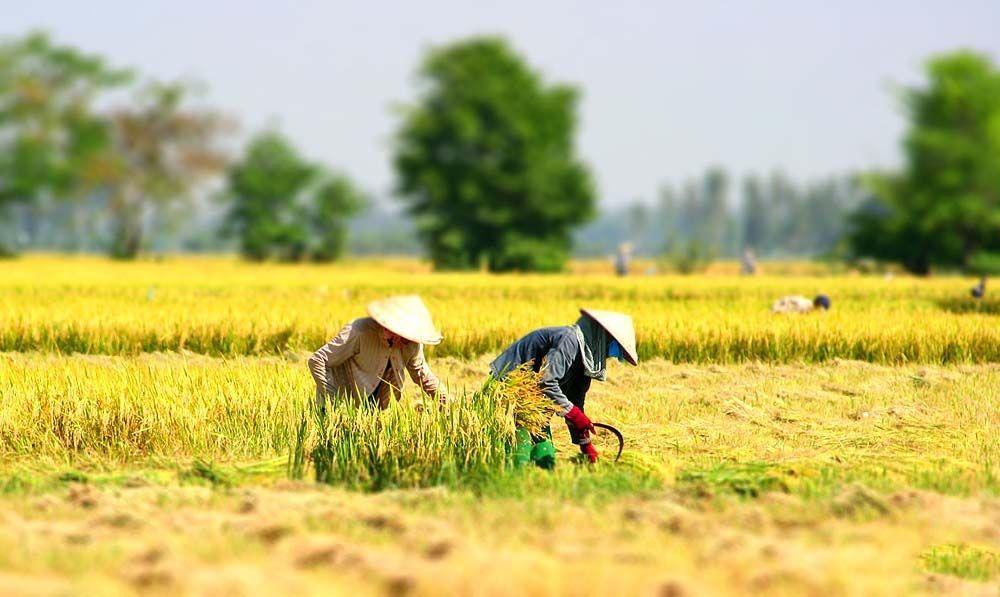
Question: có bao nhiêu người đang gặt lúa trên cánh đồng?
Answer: hai người